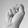
ASL letter: S